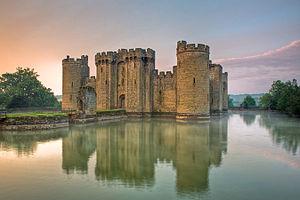
Sir Edward Dalyngrigge est un chevalier du roi Édouard II d'Angleterre. C'est lui qui fit construire le pittoresque château de Bodiam, dans le Sussex.
Le château de Bodiam, construit au XIVᵉ siècle, est situé près de Robertsbridge dans le Sussex de l'Est en Angleterre.
The Elder Scrolls V: Skyrim est un jeu vidéo de rôle et d'action développé par Bethesda Game Studios et édité par Bethesda Softworks, sorti le 11 novembre 2011 sur PlayStation 3, Xbox 360 et Microsoft Windows. C'est le cinquième opus de la série de jeux The Elder Scrolls, après Arena, Daggerfall, Morrowind et Oblivion.